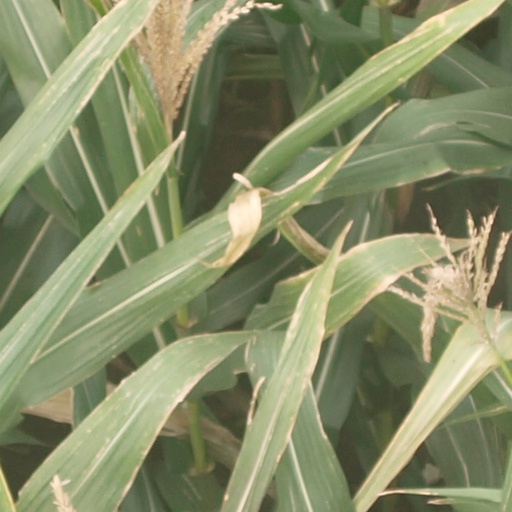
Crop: maize; corn